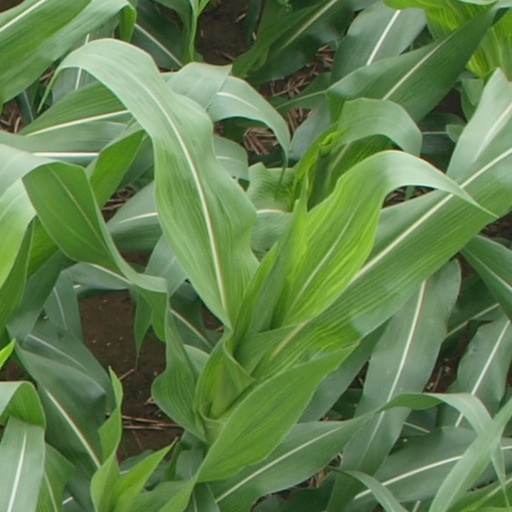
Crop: maize; corn